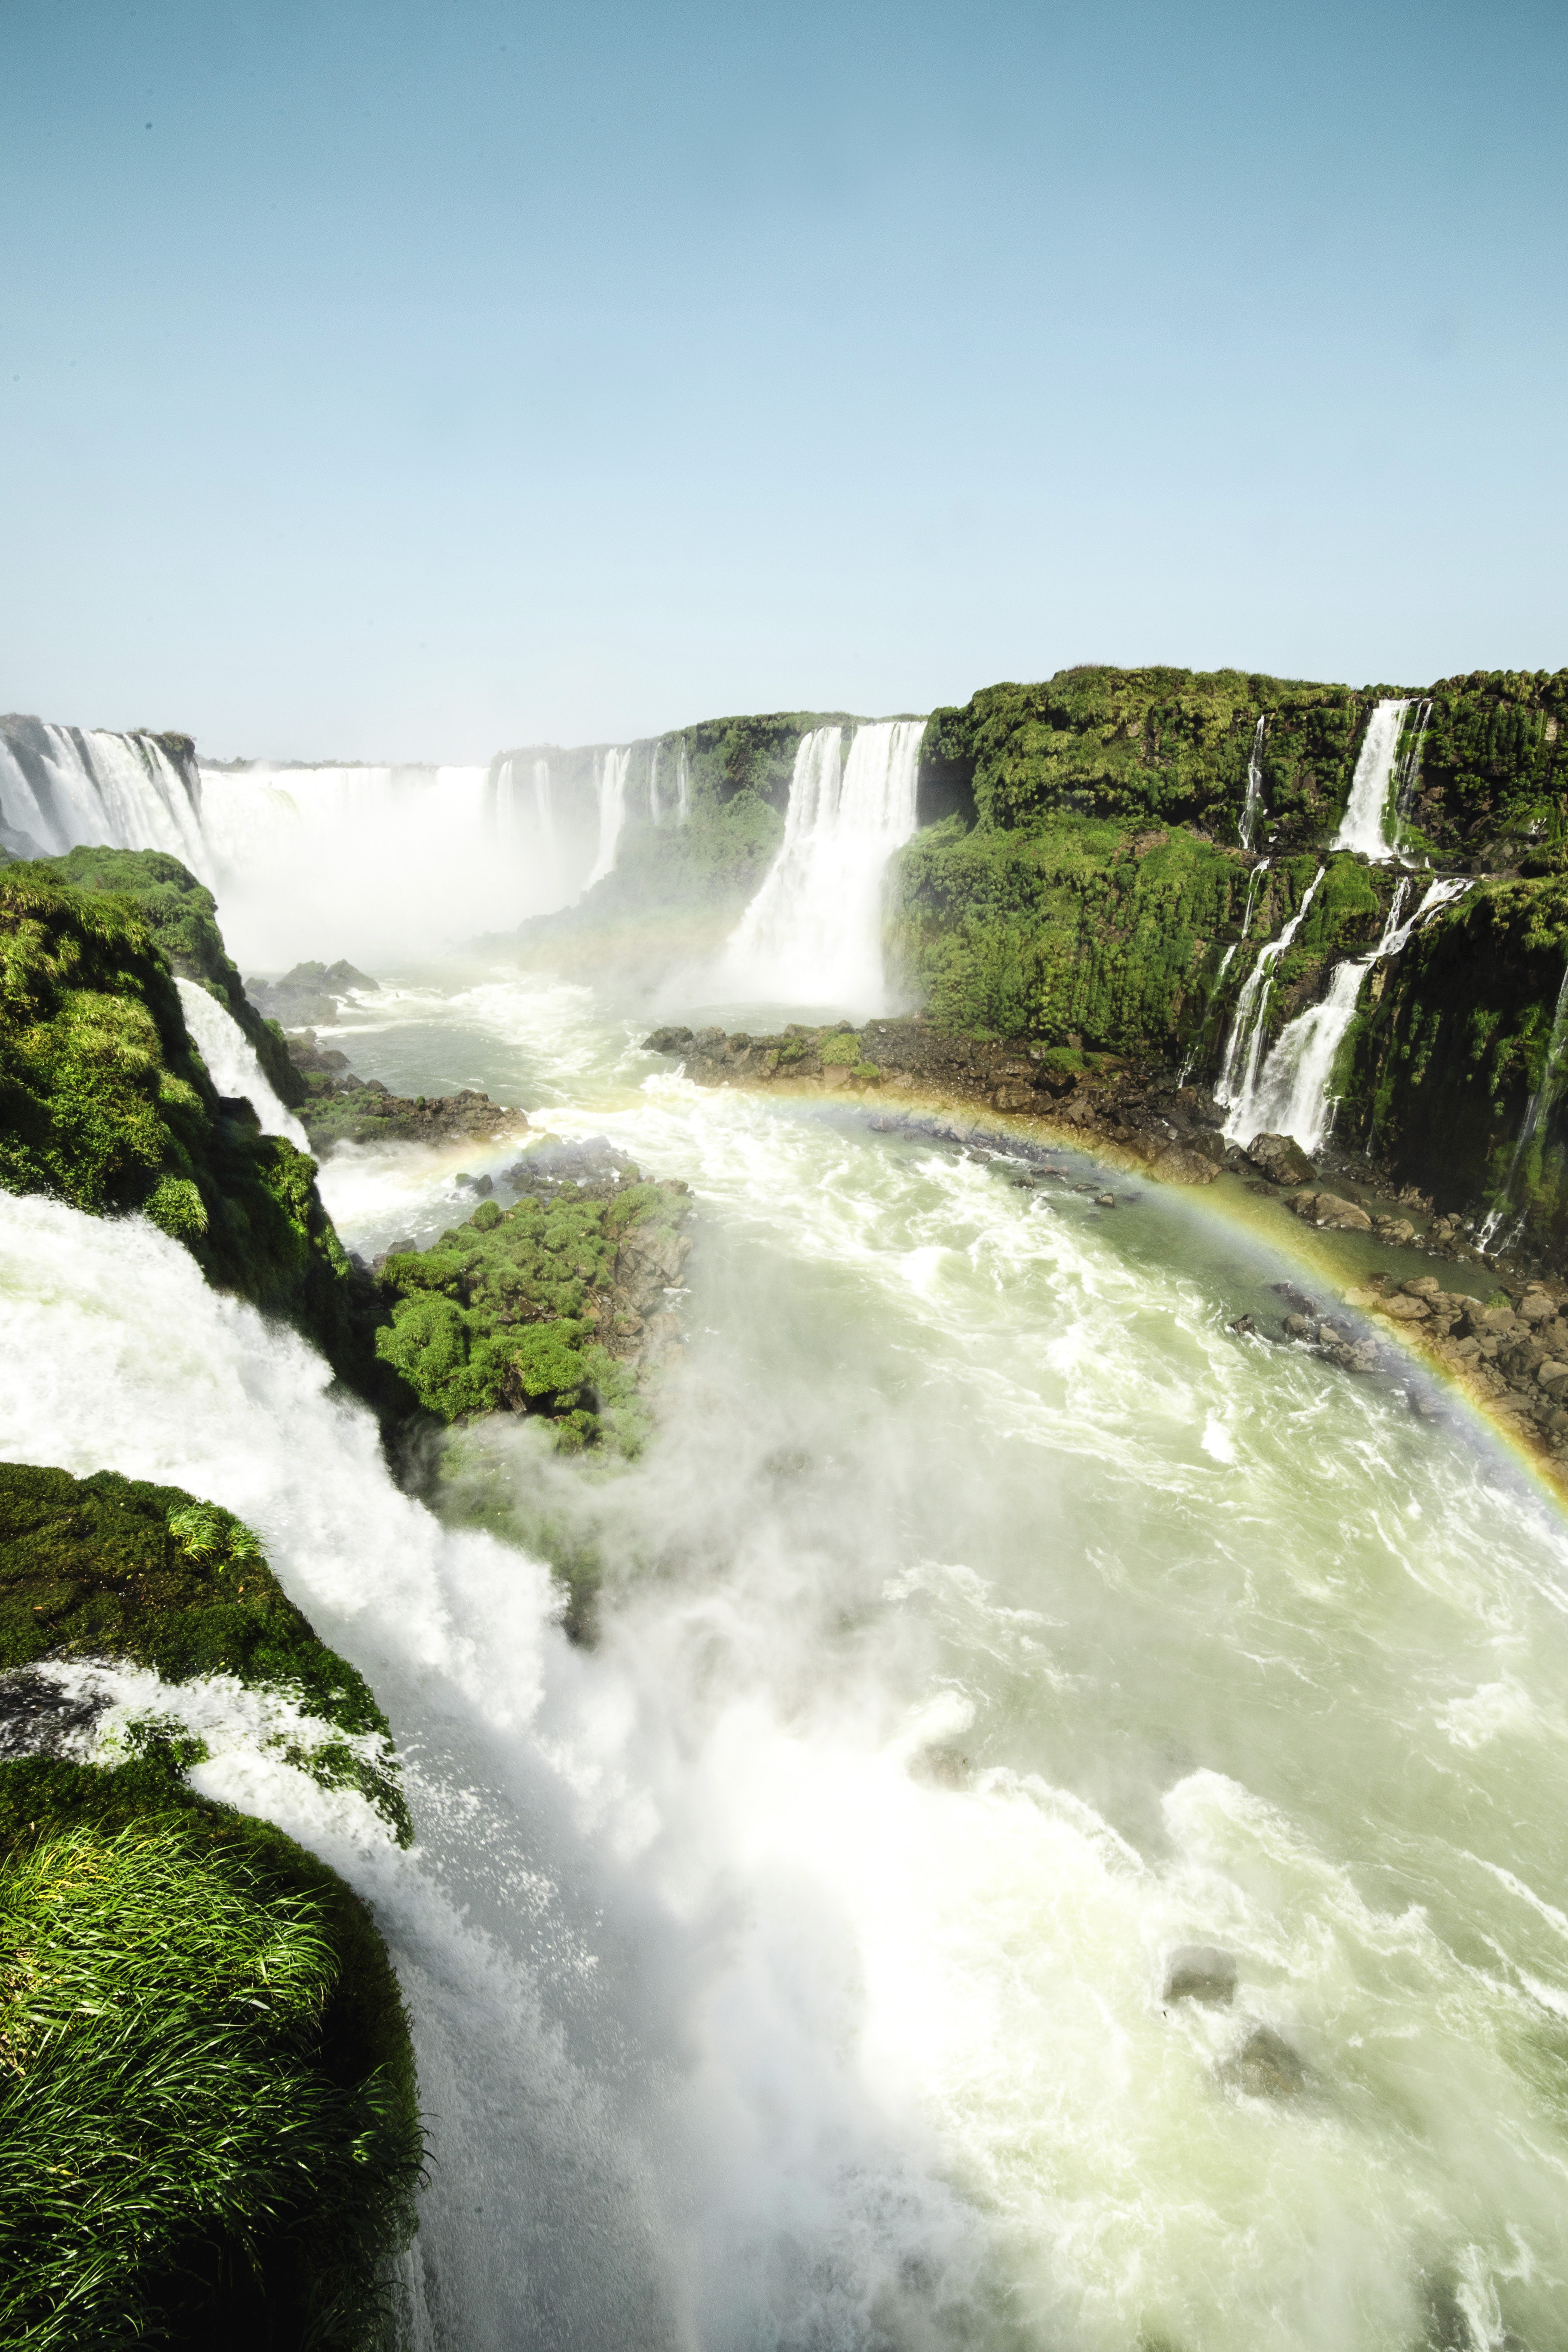
waterfall, water resources, body of water, natural landscape, nature, water, watercourse, chute, nature reserve, rapid, river, stream, water feature, landscape, ravine, state park, national park, rock, wasserfall, fluvial landforms of streams